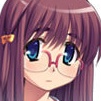
Portrait style: Anime Portrait